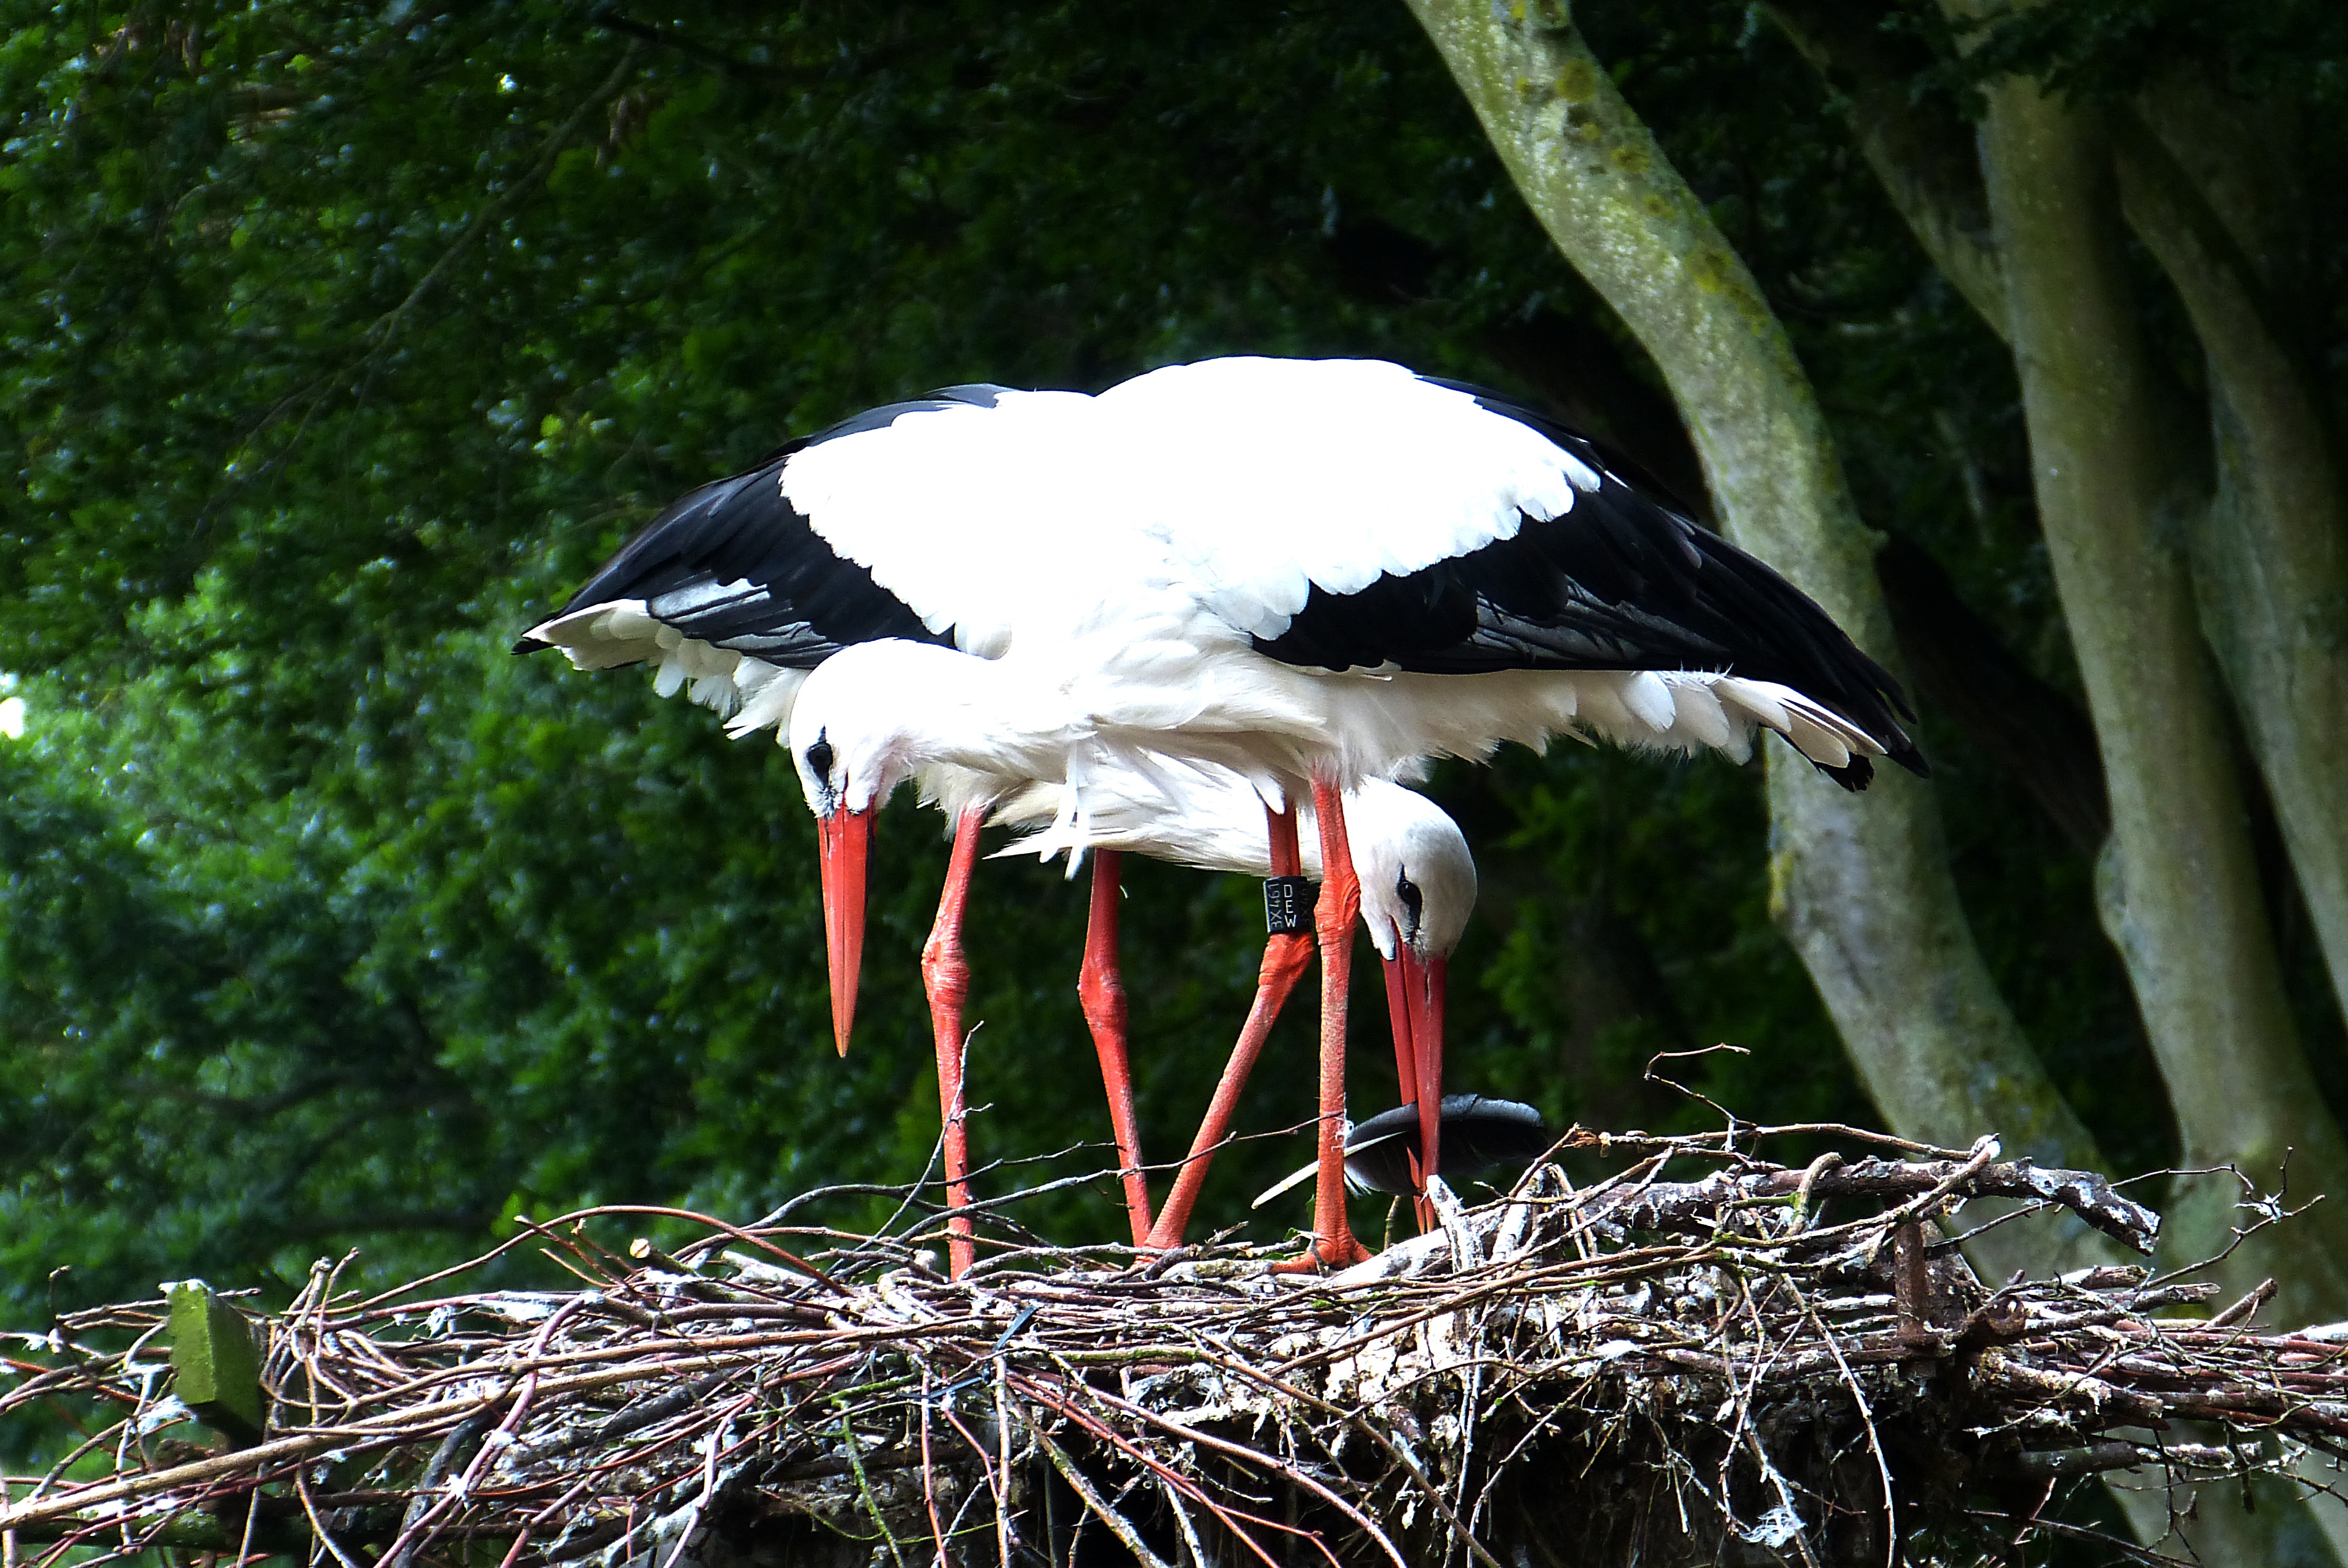
nature, bird, wing, wildlife, zoo, beak, two, fauna, stork, vertebrate, bill, nest, hatchery, resting place, white stork, rearing, storks, f hr, ciconiiformes